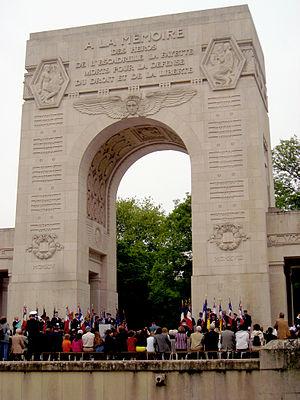
L'escadrille La Fayette est une unité de volontaires américains constituée en 1916 sous commandement français afin de venir en aide à la France lors de la Première Guerre mondiale. Elle fut nommée en mémoire du marquis de La Fayette, héros français de la guerre d'indépendance des États-Unis. Ces volontaires américains, étrangers donc, étaient immatriculés à la Légion étrangère. Les couleurs de la Légion, le vert et le rouge, apparaissent dans l'insigne de l'escadrille.
Félix Antonin Gabriel Brocard, né le 14 novembre 1885 à Biol et mort le 28 mai 1950 à Paris est un général d’aviation. Il commanda l’escadrille des Cigognes en 1915 puis en 1916 et y recruta entre autres Georges Guynemer.